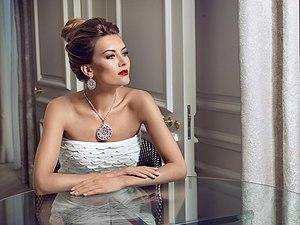
Haute Joaillerie Graff Diamonds photographiée par Gil Zetbase à Monaco
Graff Diamonds Ltd, communément appelée « Graff », est une maison de joaillerie fondée par Laurence Graff OBE à Londres au début des années 1960.